Jung Jin-sun

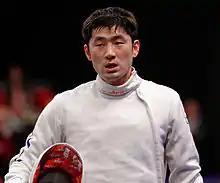
At the 2014 Paris World Cup

Jung Jin-Sun (or ; born 24 January 1984) is a South Korean right-handed épée fencer, four-time team Asian champion, four-time individual Asian champion, three-time Olympian, and 2012 individual Olympic bronze medalist.